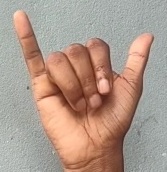
ASL sign: Y